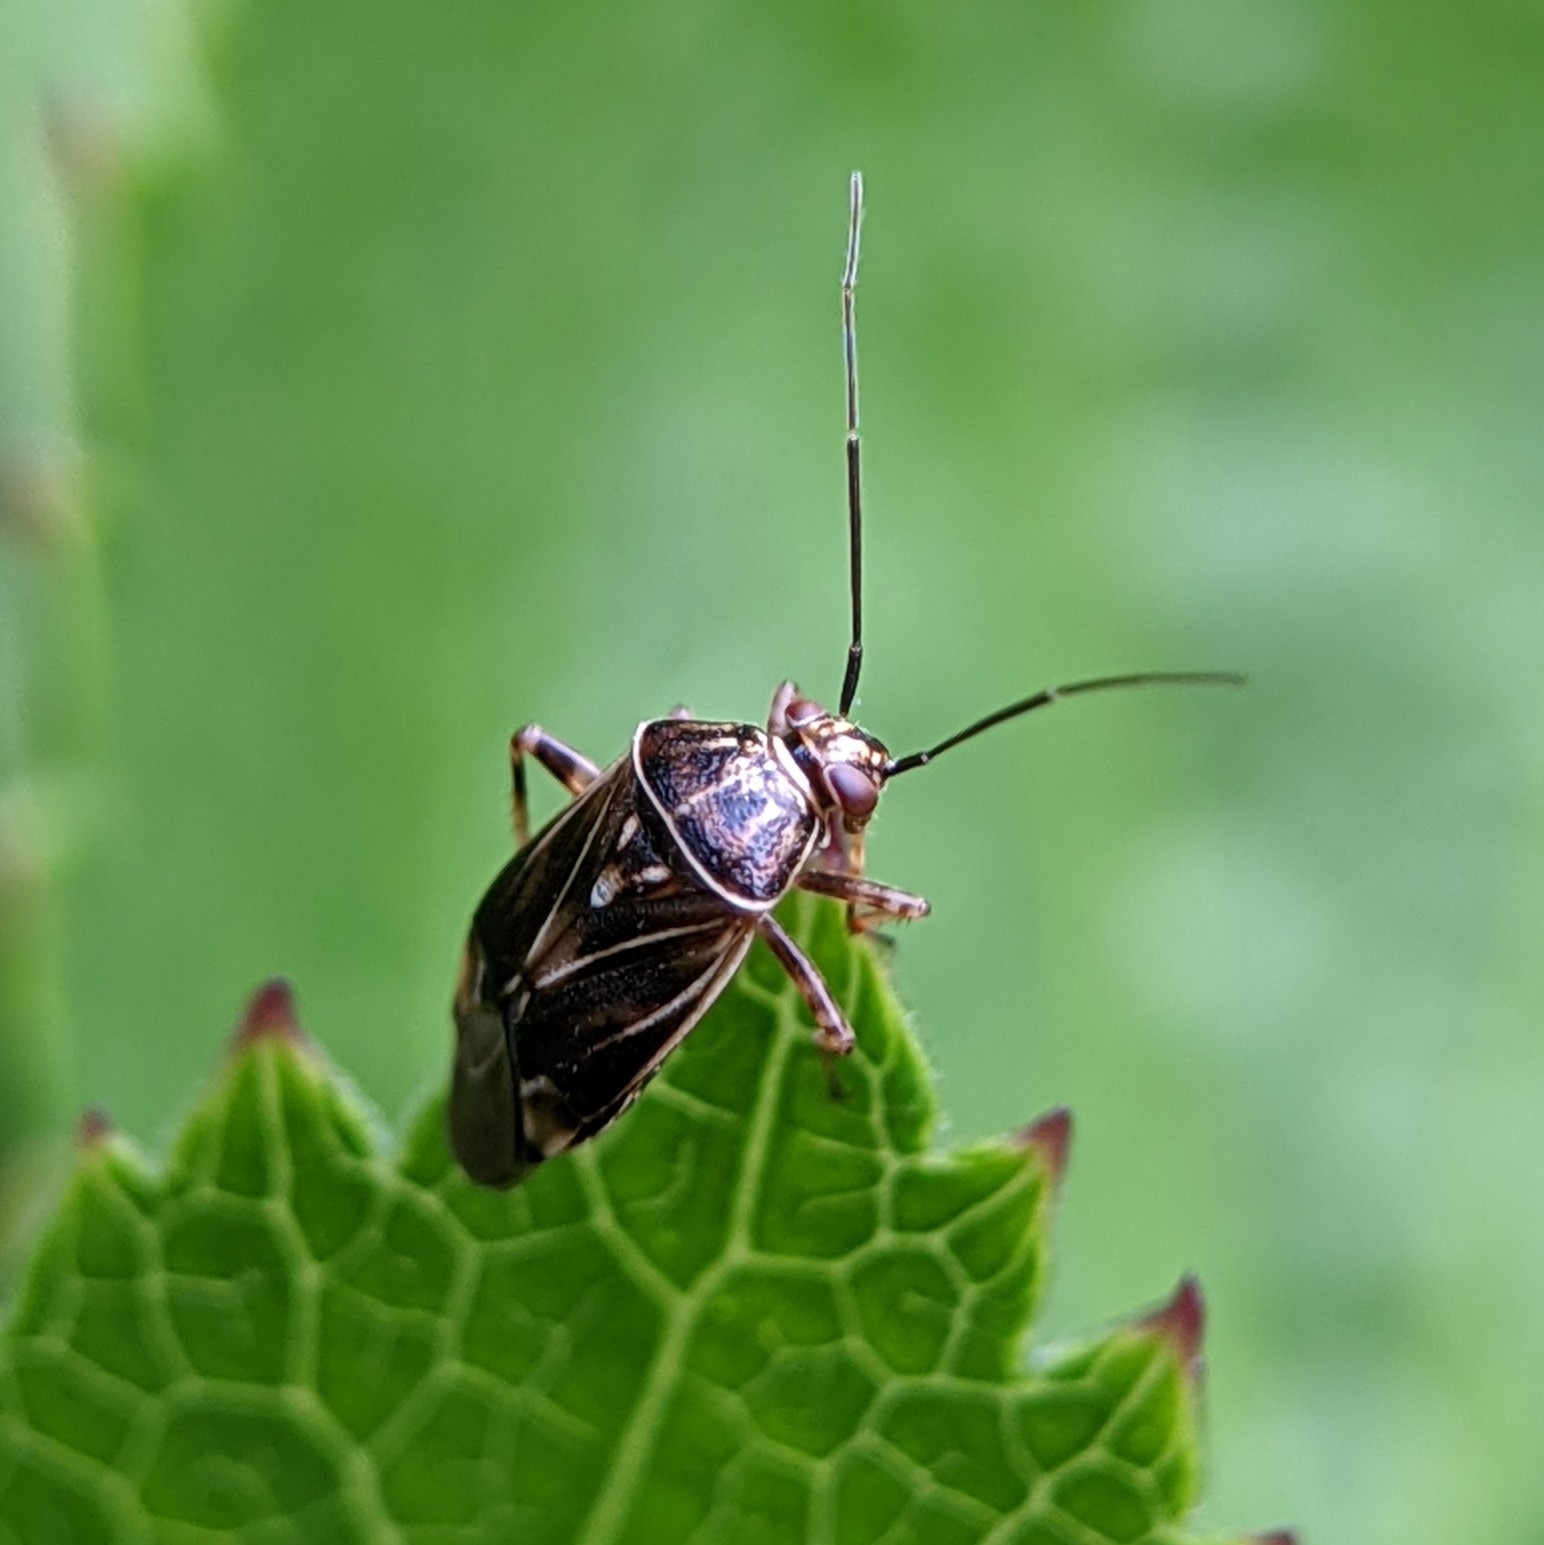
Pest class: lygus_bug